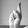
ASL letter: R